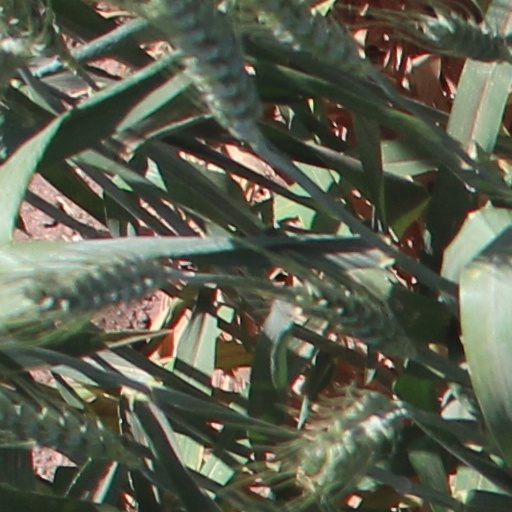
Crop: wheat